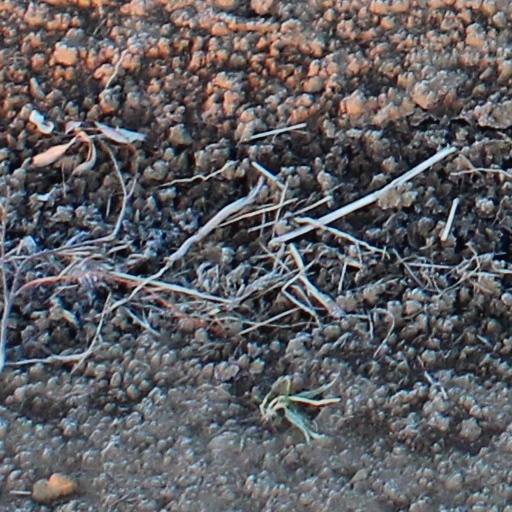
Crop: wheat